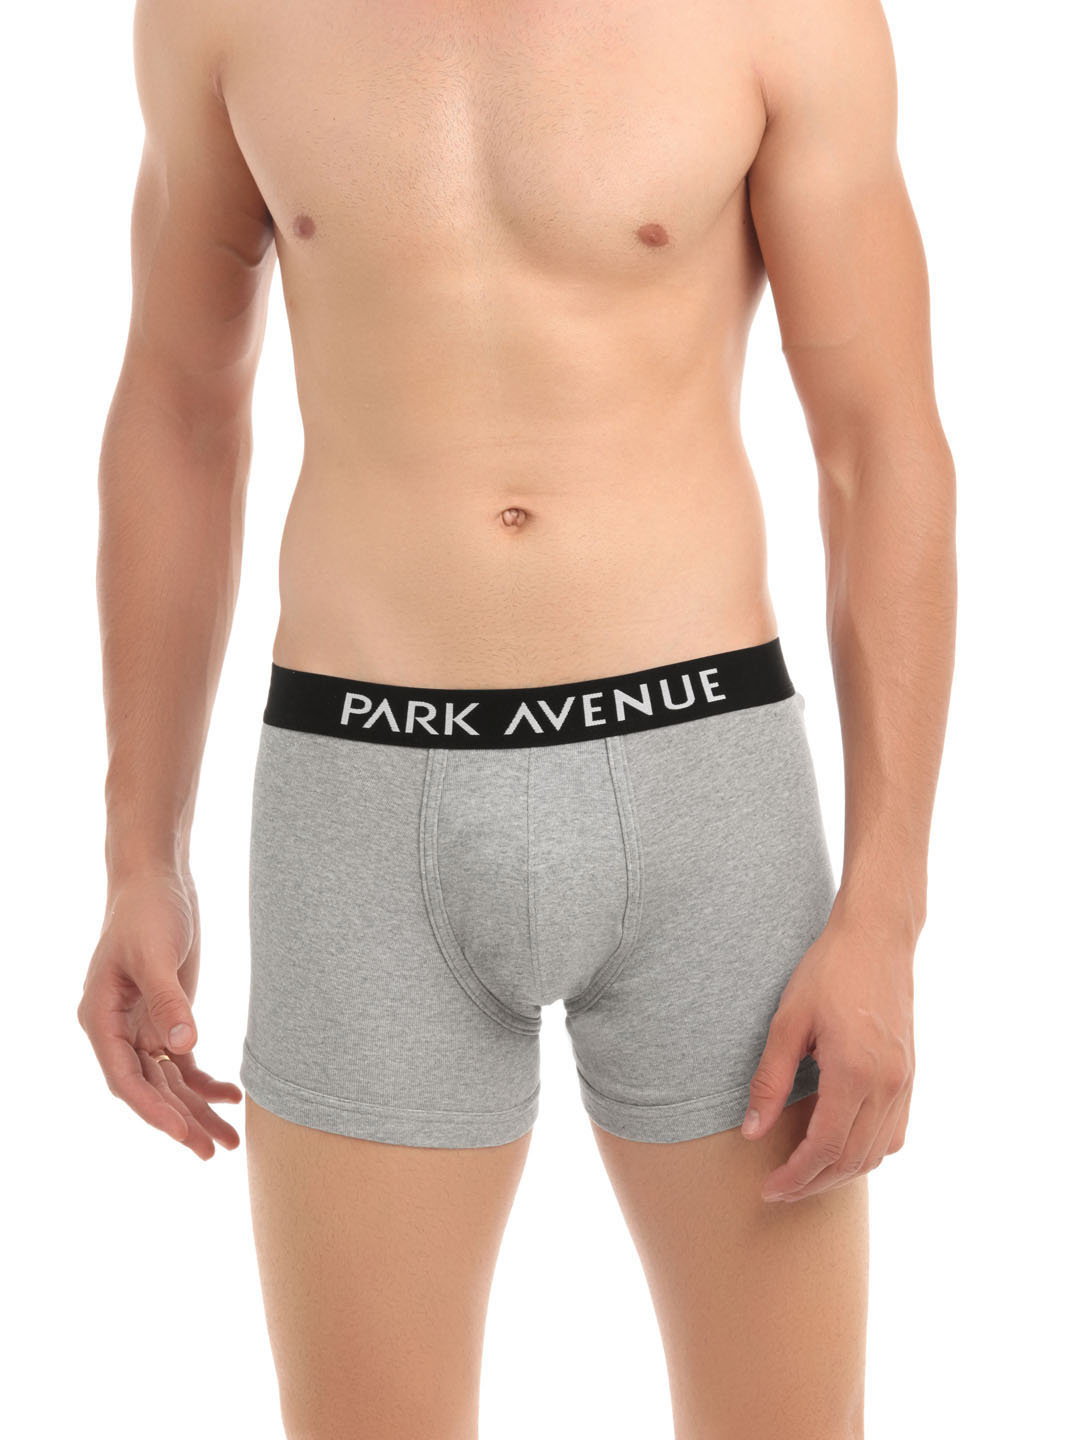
Park Avenue Men Grey Melange Trunks
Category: Apparel / Innerwear / Trunk
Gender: Men
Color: Grey Melange
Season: Summer 2016
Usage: Casual